Arlington County, Virginia

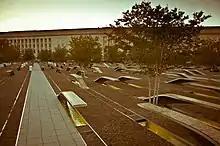
The Pentagon Memorial, commemorating victims in the September 11 attacks

Developers and political figures such as Frank Lyon and Crandal Mackey, who were members of the Southern Progressive movement, advocated for county-wide infrastructure improvements and the removal of "areas of vice" to facilitate continued suburbanization. This included Rosslyn, an interracial neighborhood which had developed a series of gambling halls and saloons beginning in the 1870s. Lyon and Mackey established the Good Citizen's League in the 1890s, which consisted of Arlington's wealthiest and most influential residents, to push for these changes.